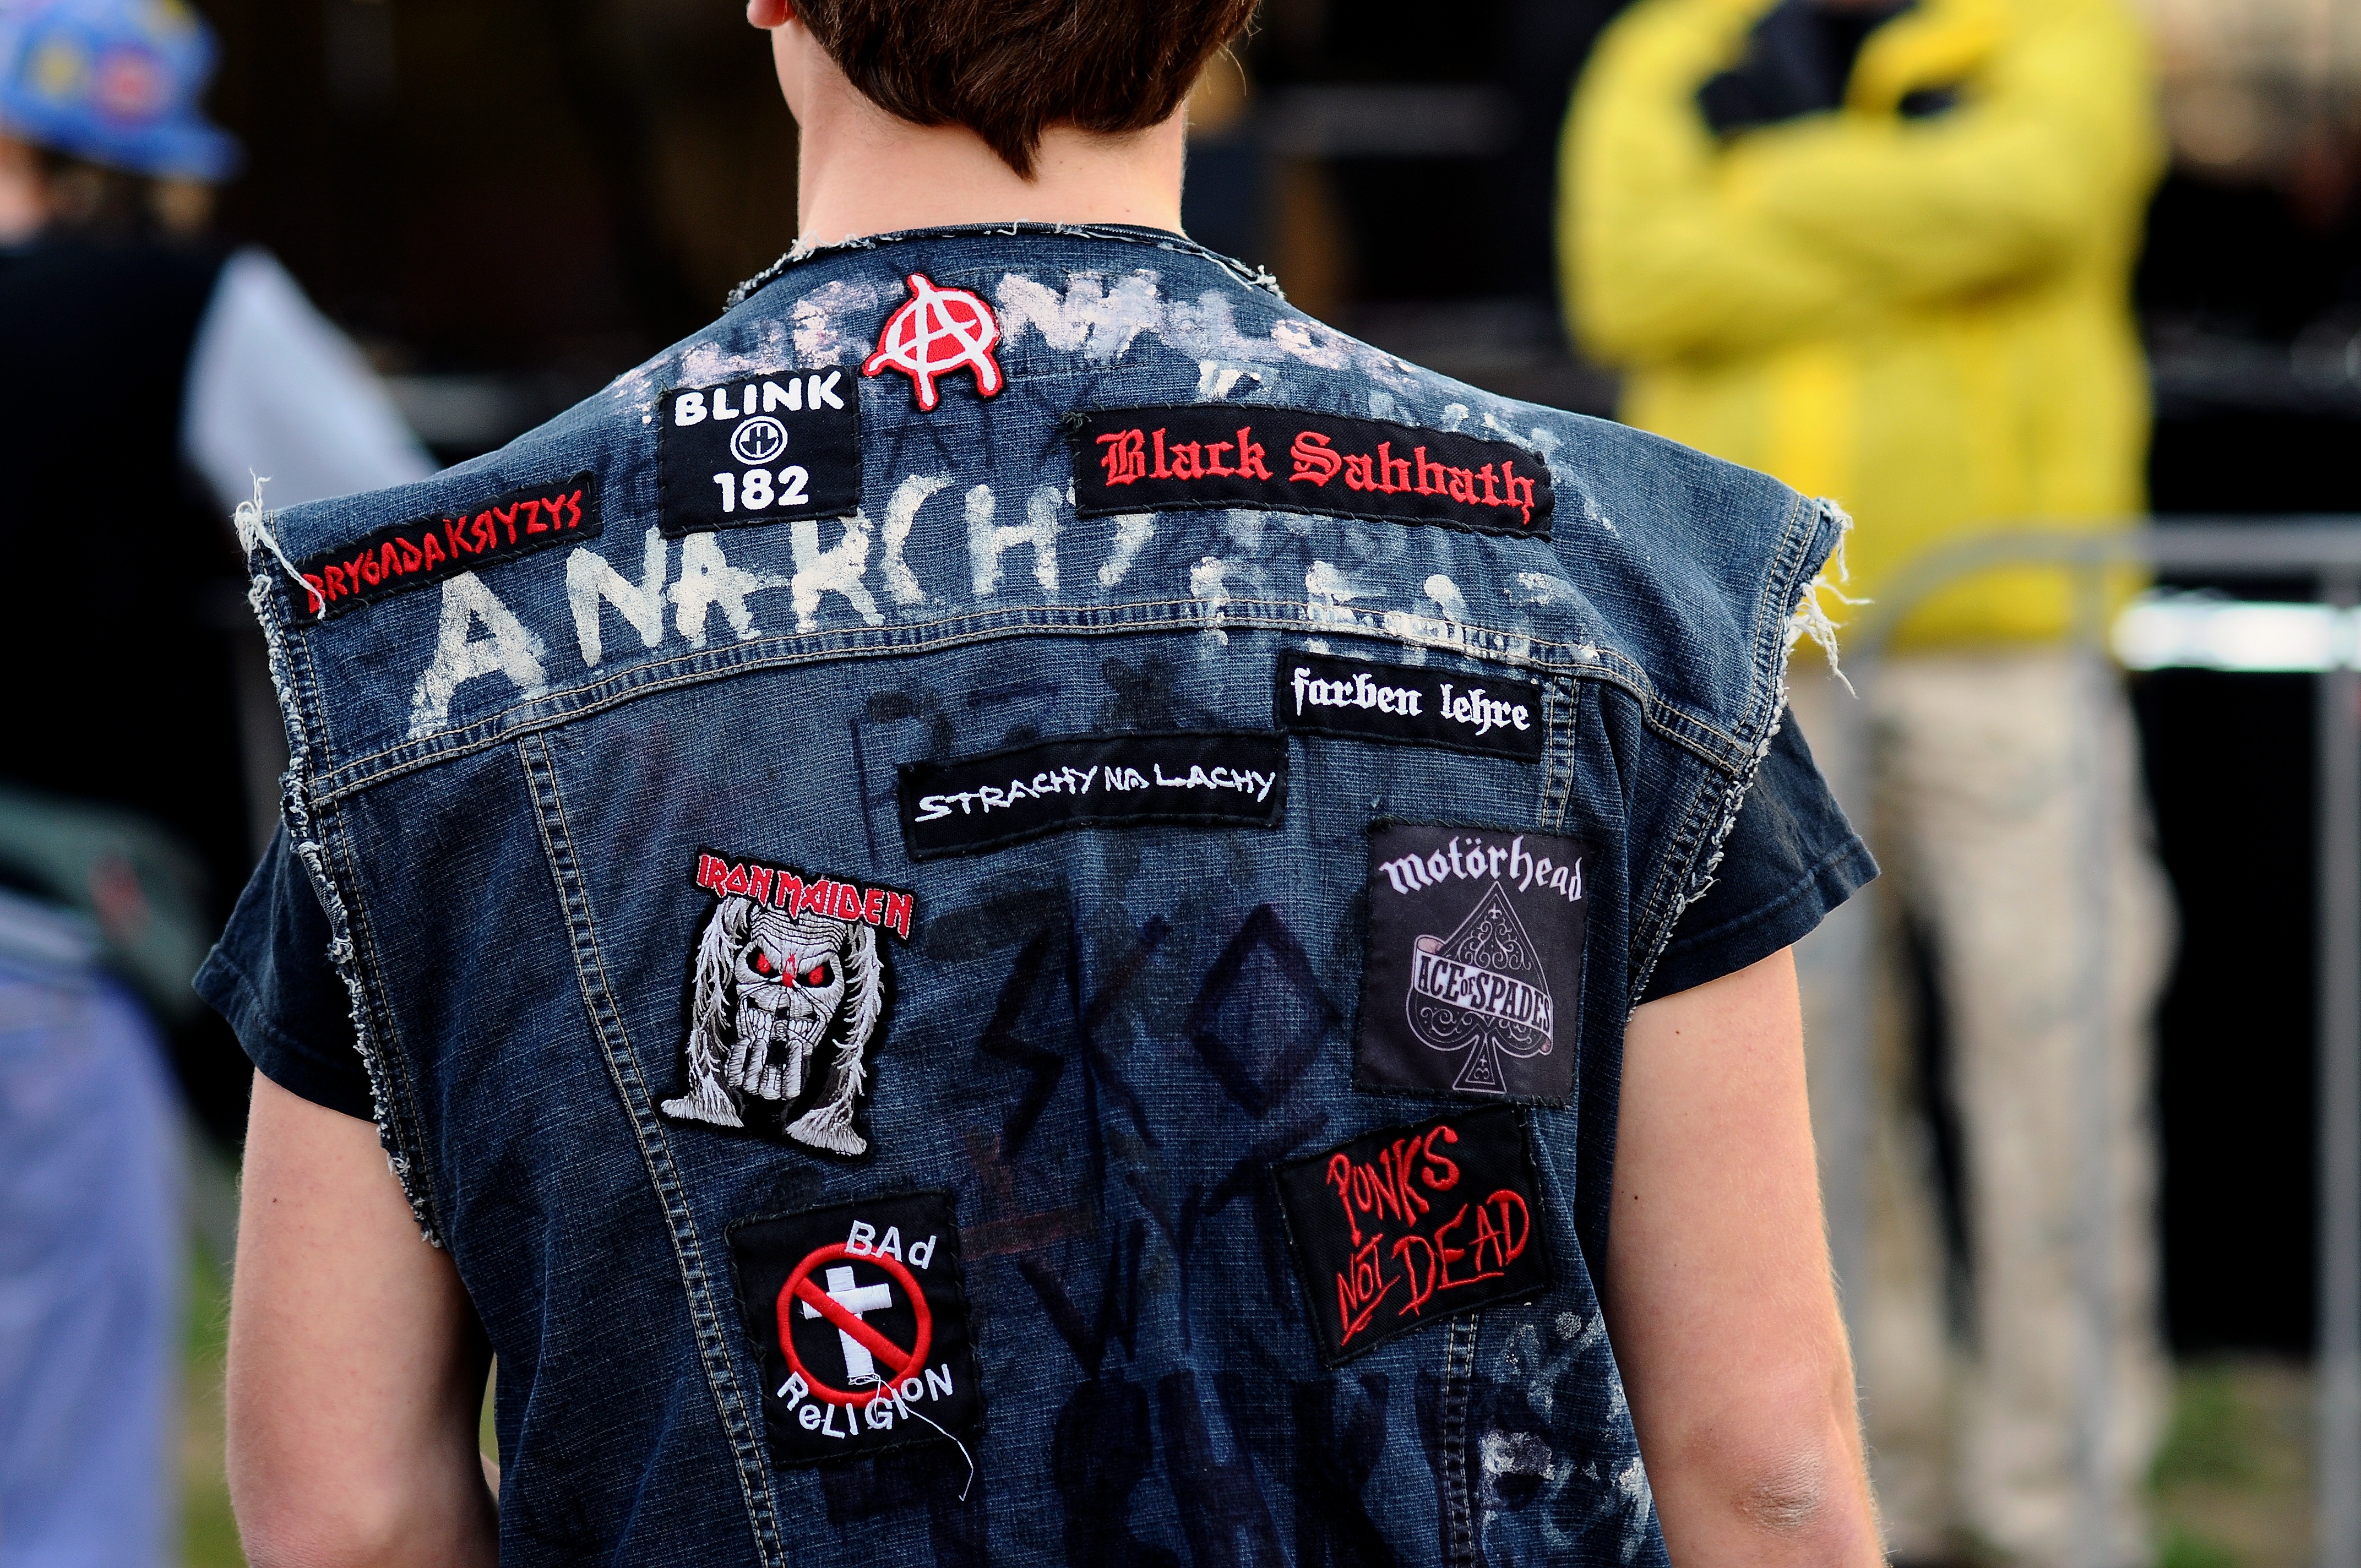
man, model, young, spring, fashion, clothing, black, jacket, style, attractive, stylish, fashionable, t shirt